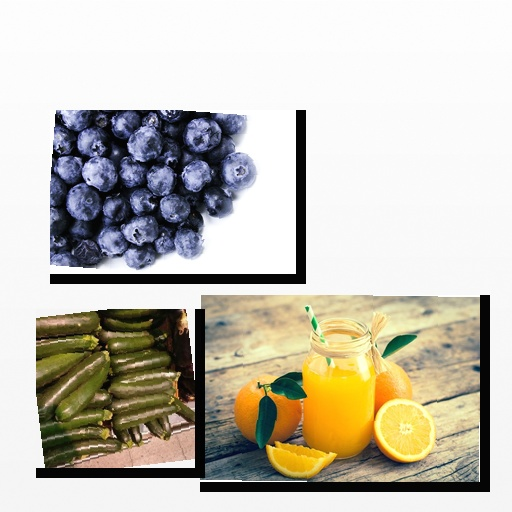
Food items: blueberry, zucchini, orange